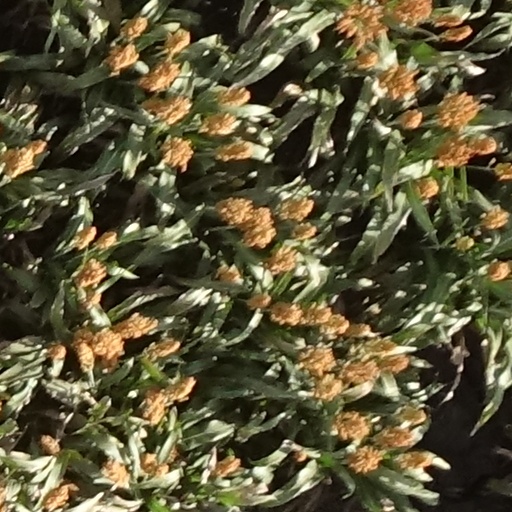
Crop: sorghum